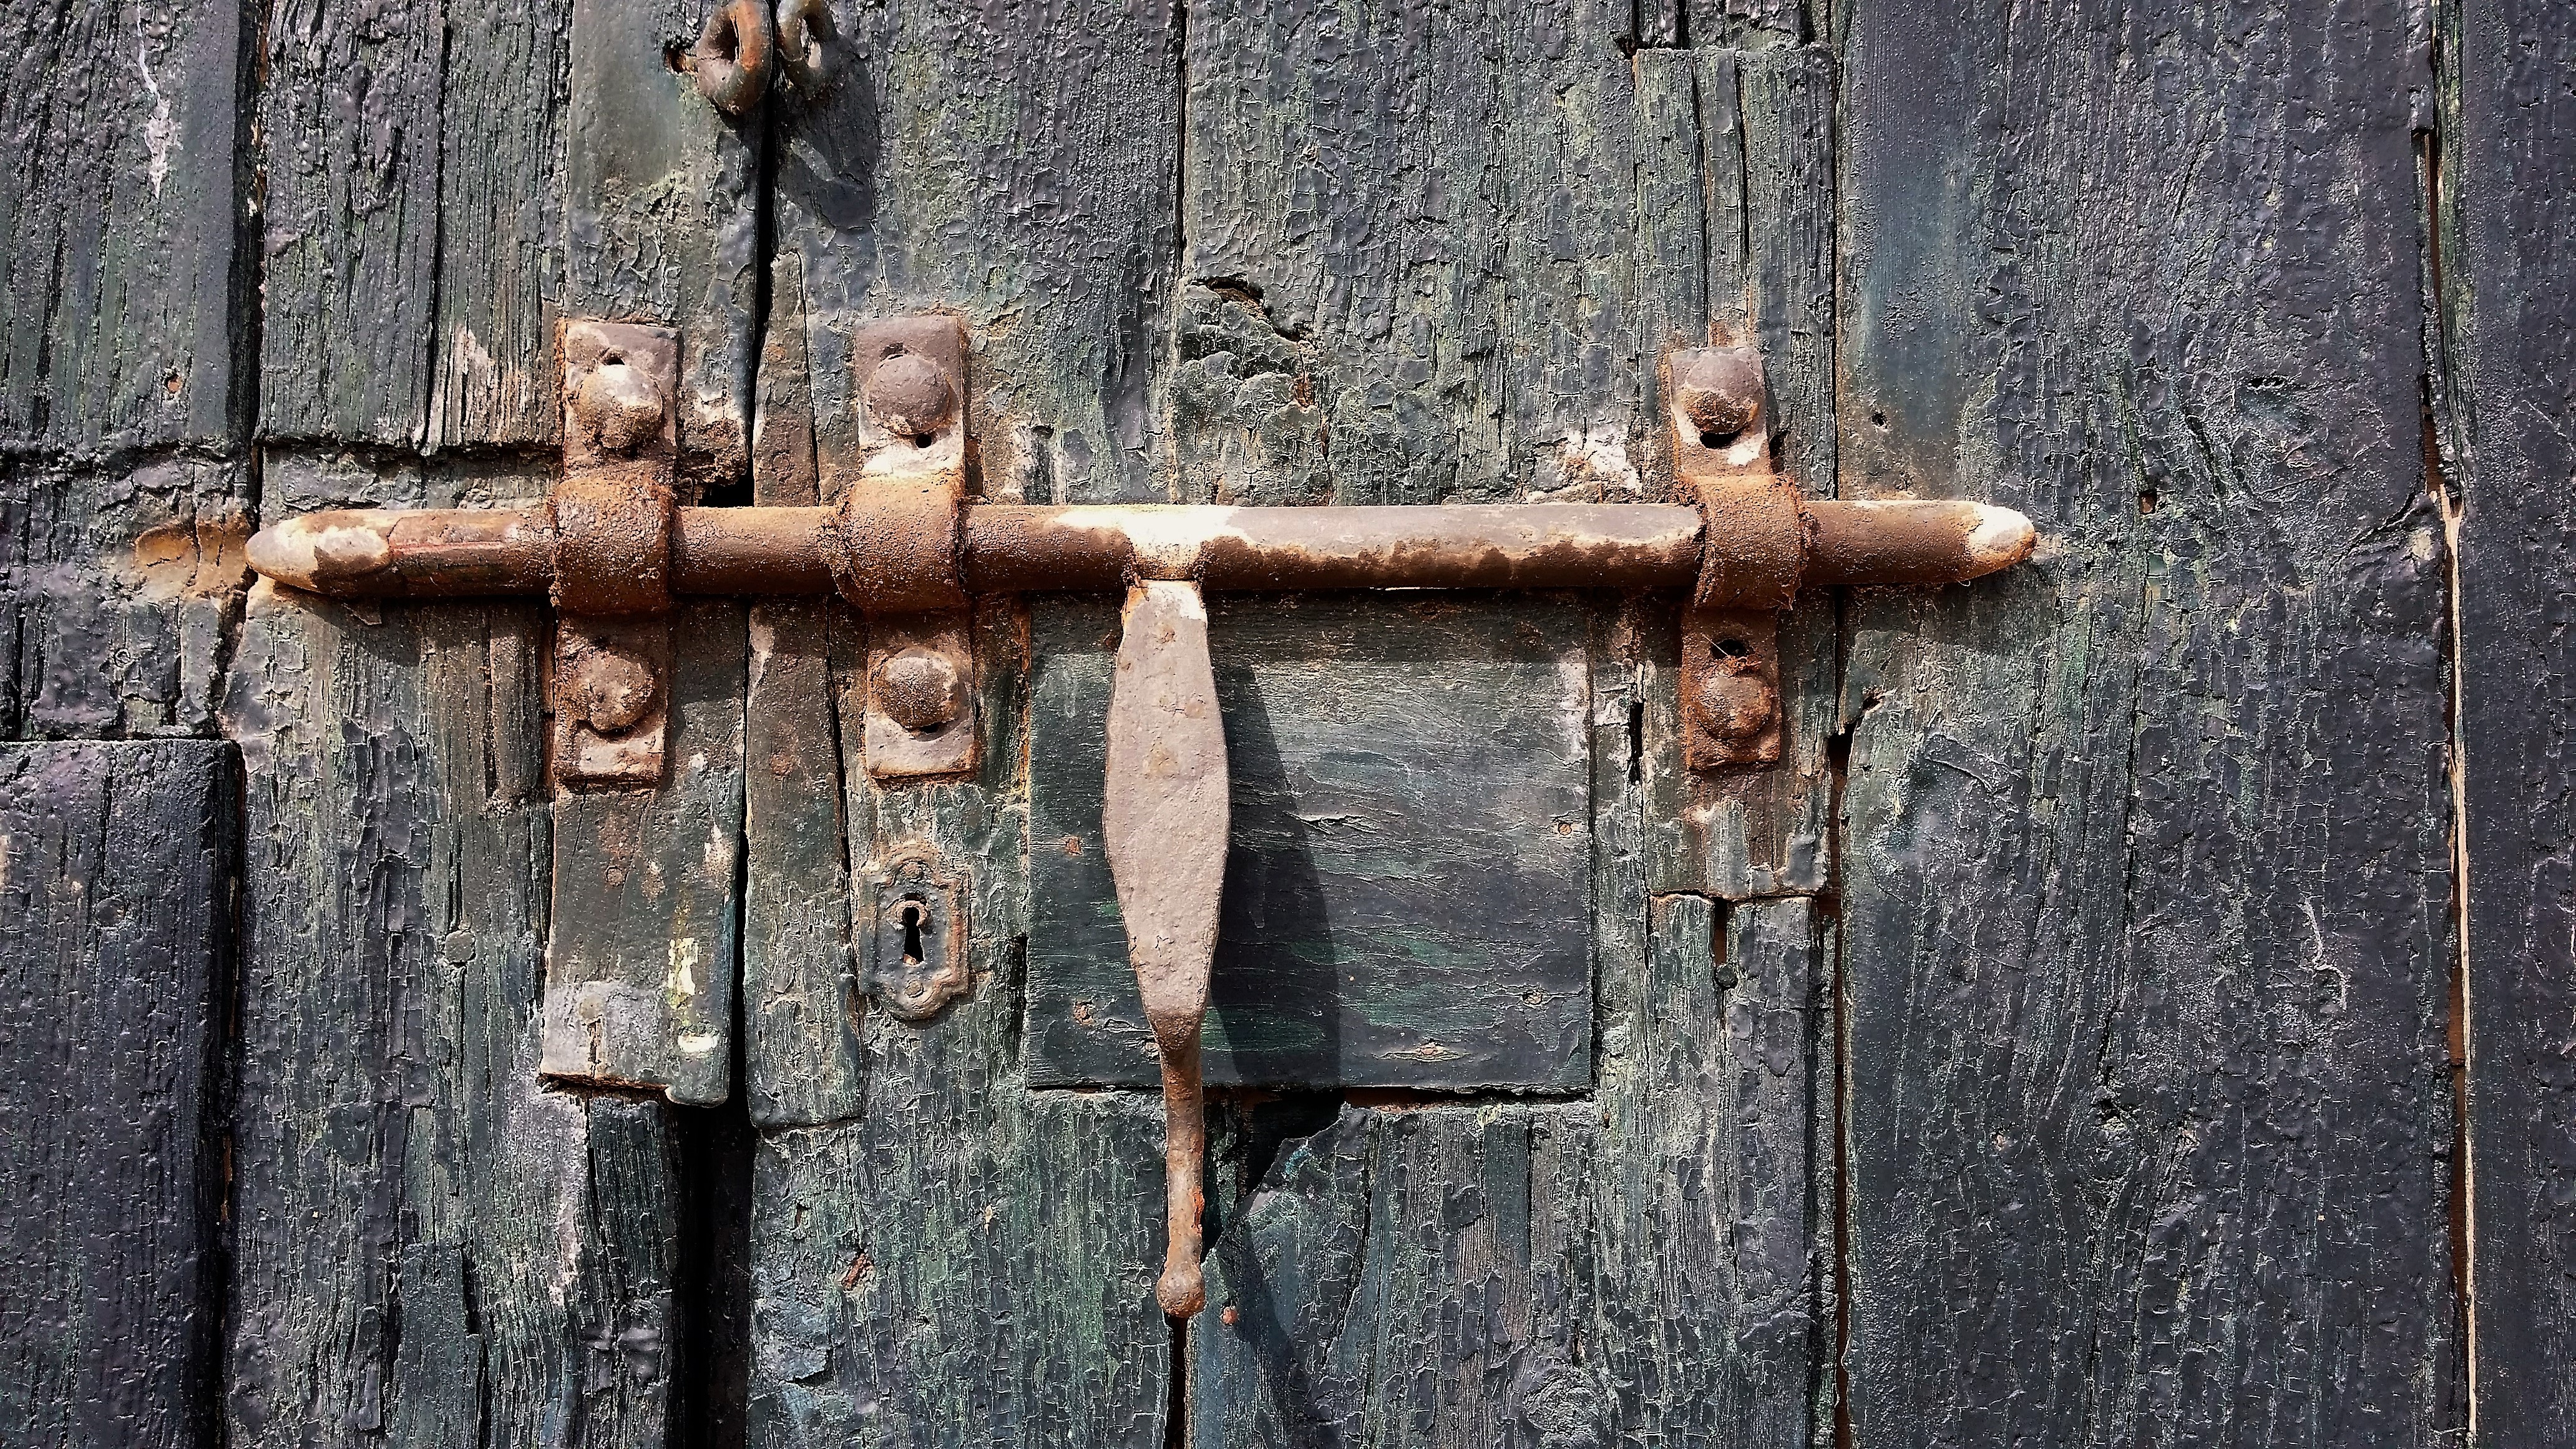
wood, wall, door, material, old house, wooden door, iron, lock, carving, entry, old door, man made object